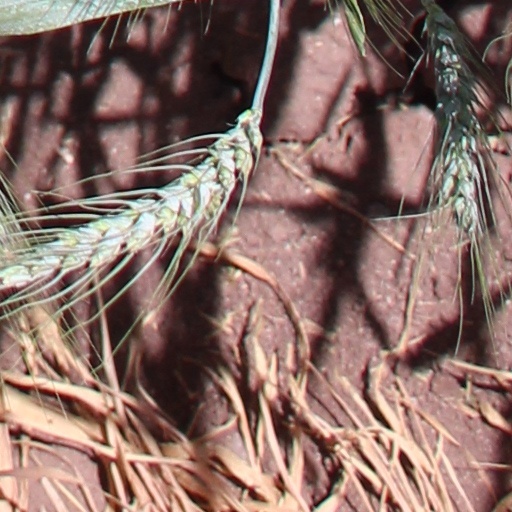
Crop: wheat